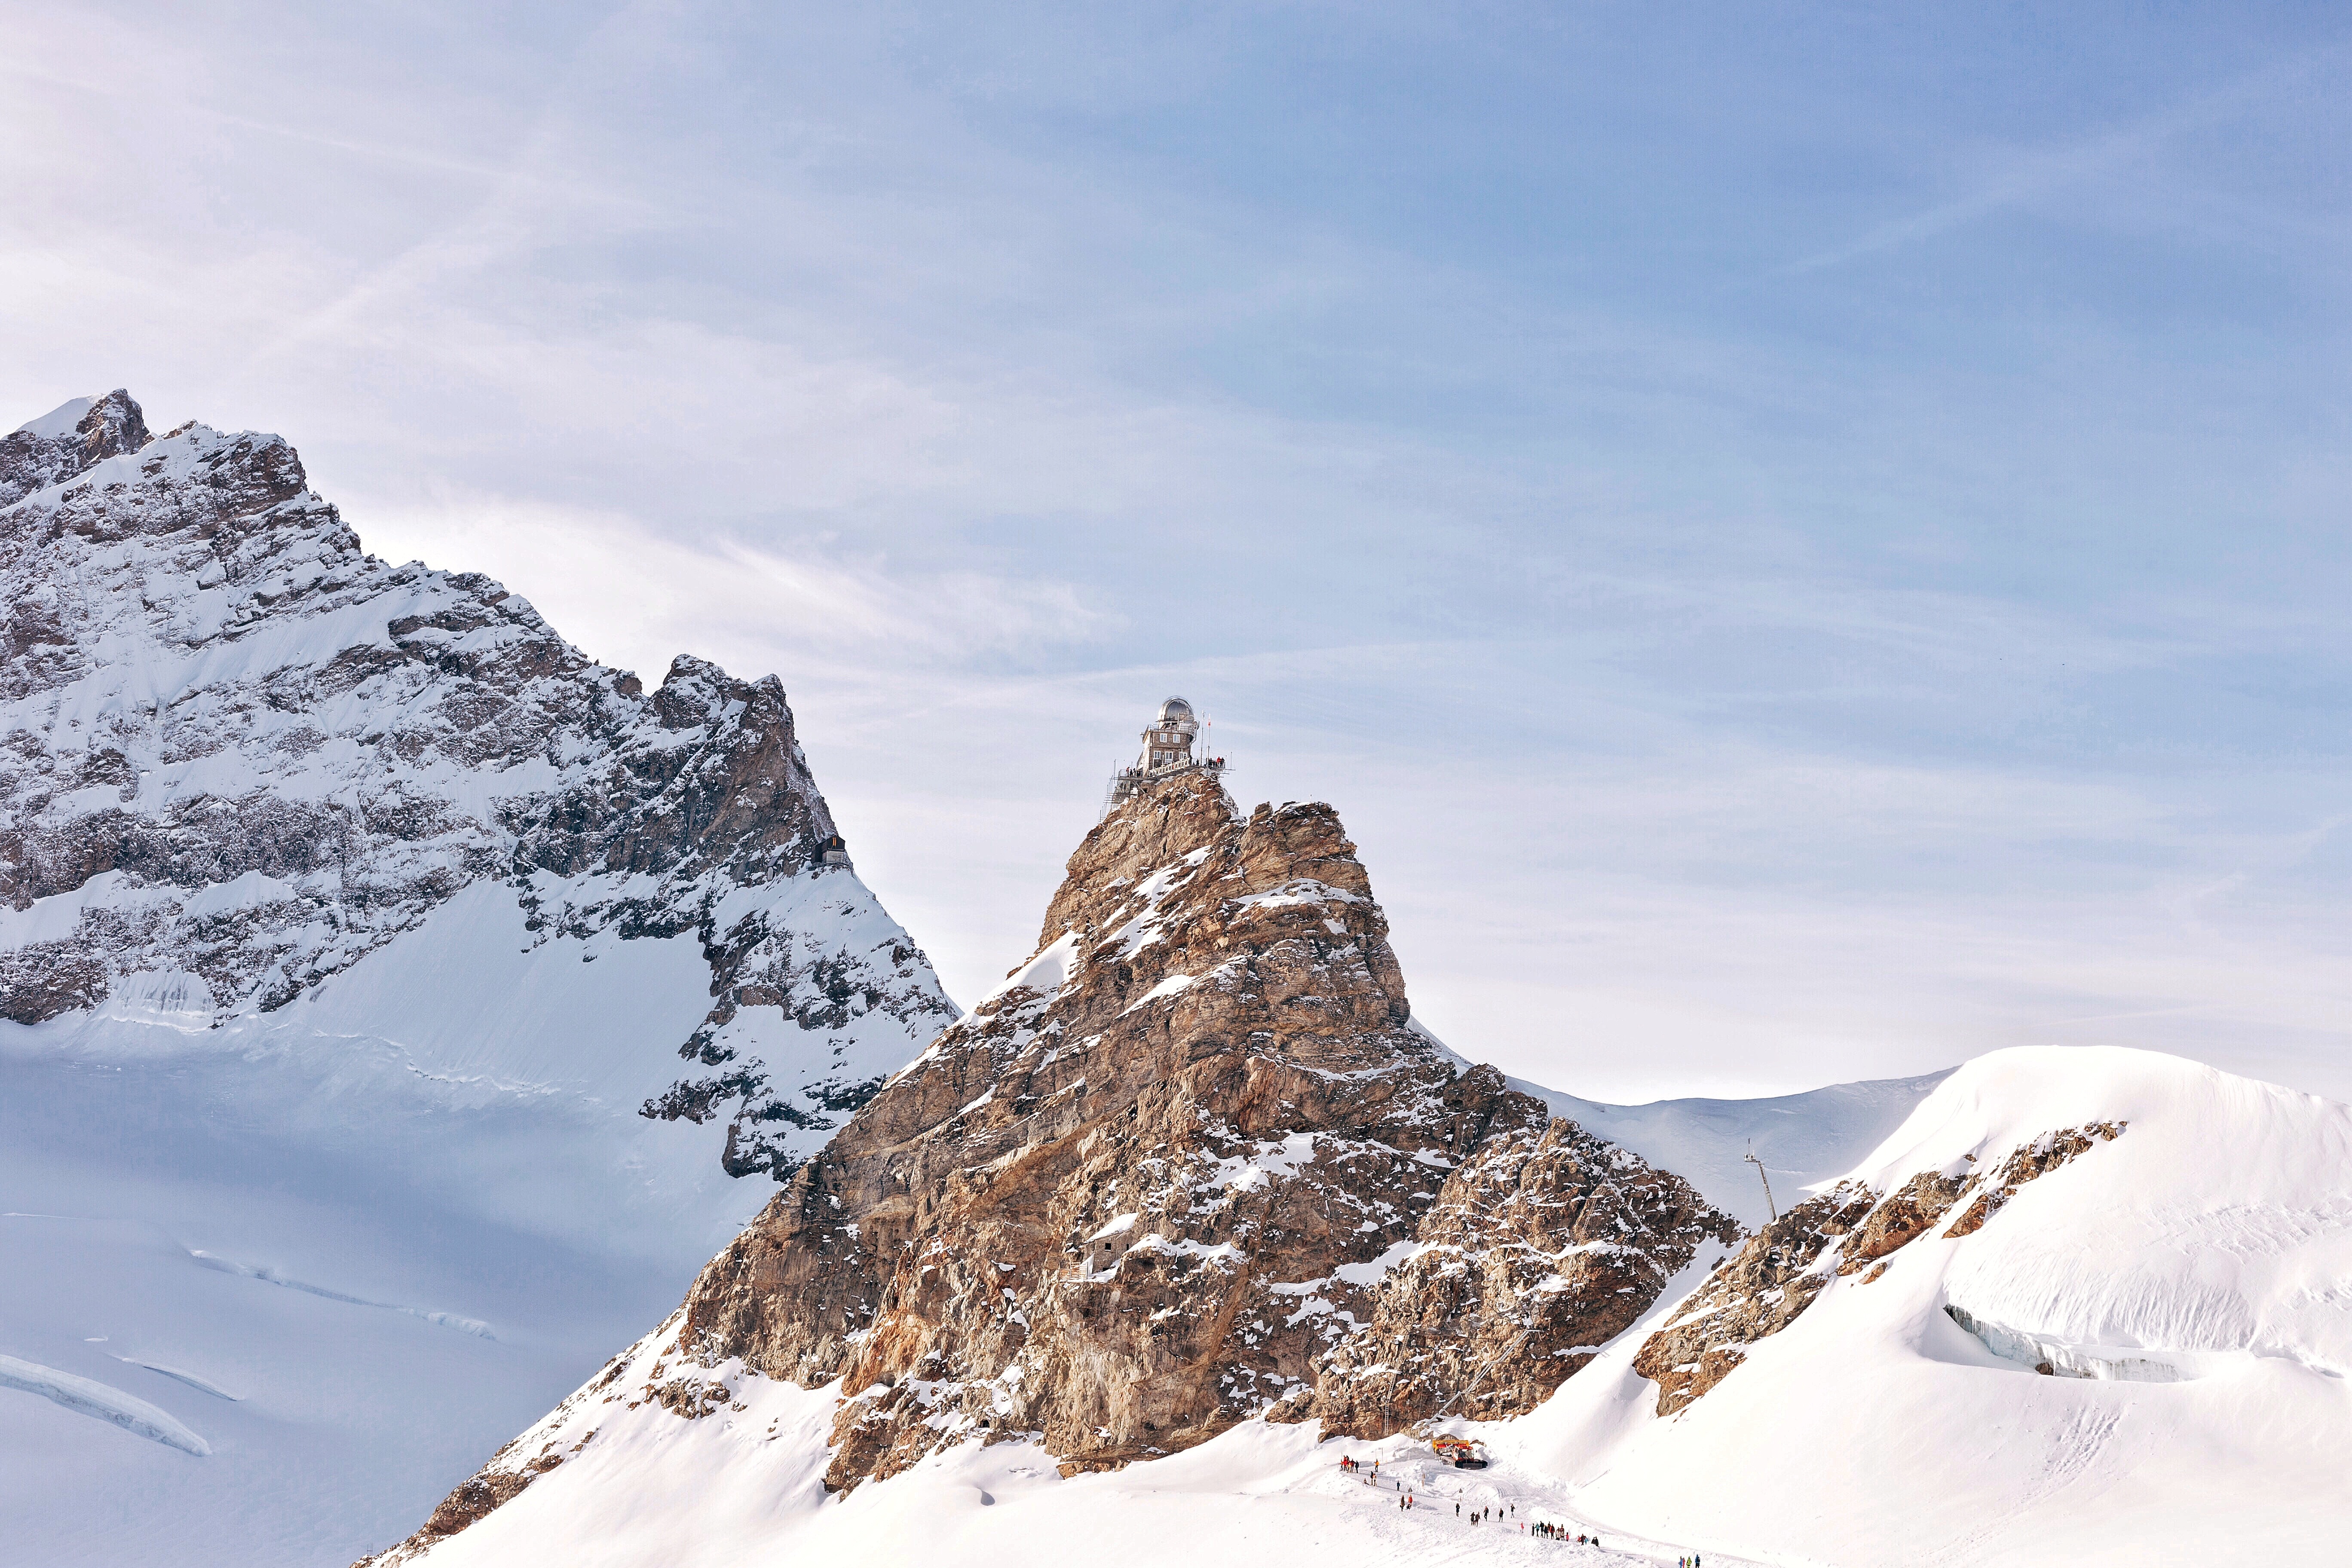
mountain, snow, cold, winter, sky, mountain range, weather, season, ridge, summit, mountaineering, alps, plateau, piste, landform, geographical feature, mountainous landforms, geological phenomenon, snowy peak